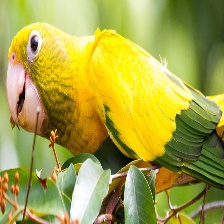
Species: GOLDEN PARAKEET
Scientific name: GUARUBA GUAROUBA